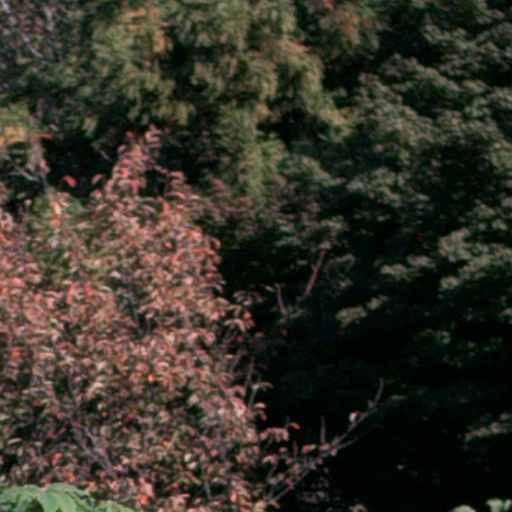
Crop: cassava